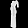
Label: Dress